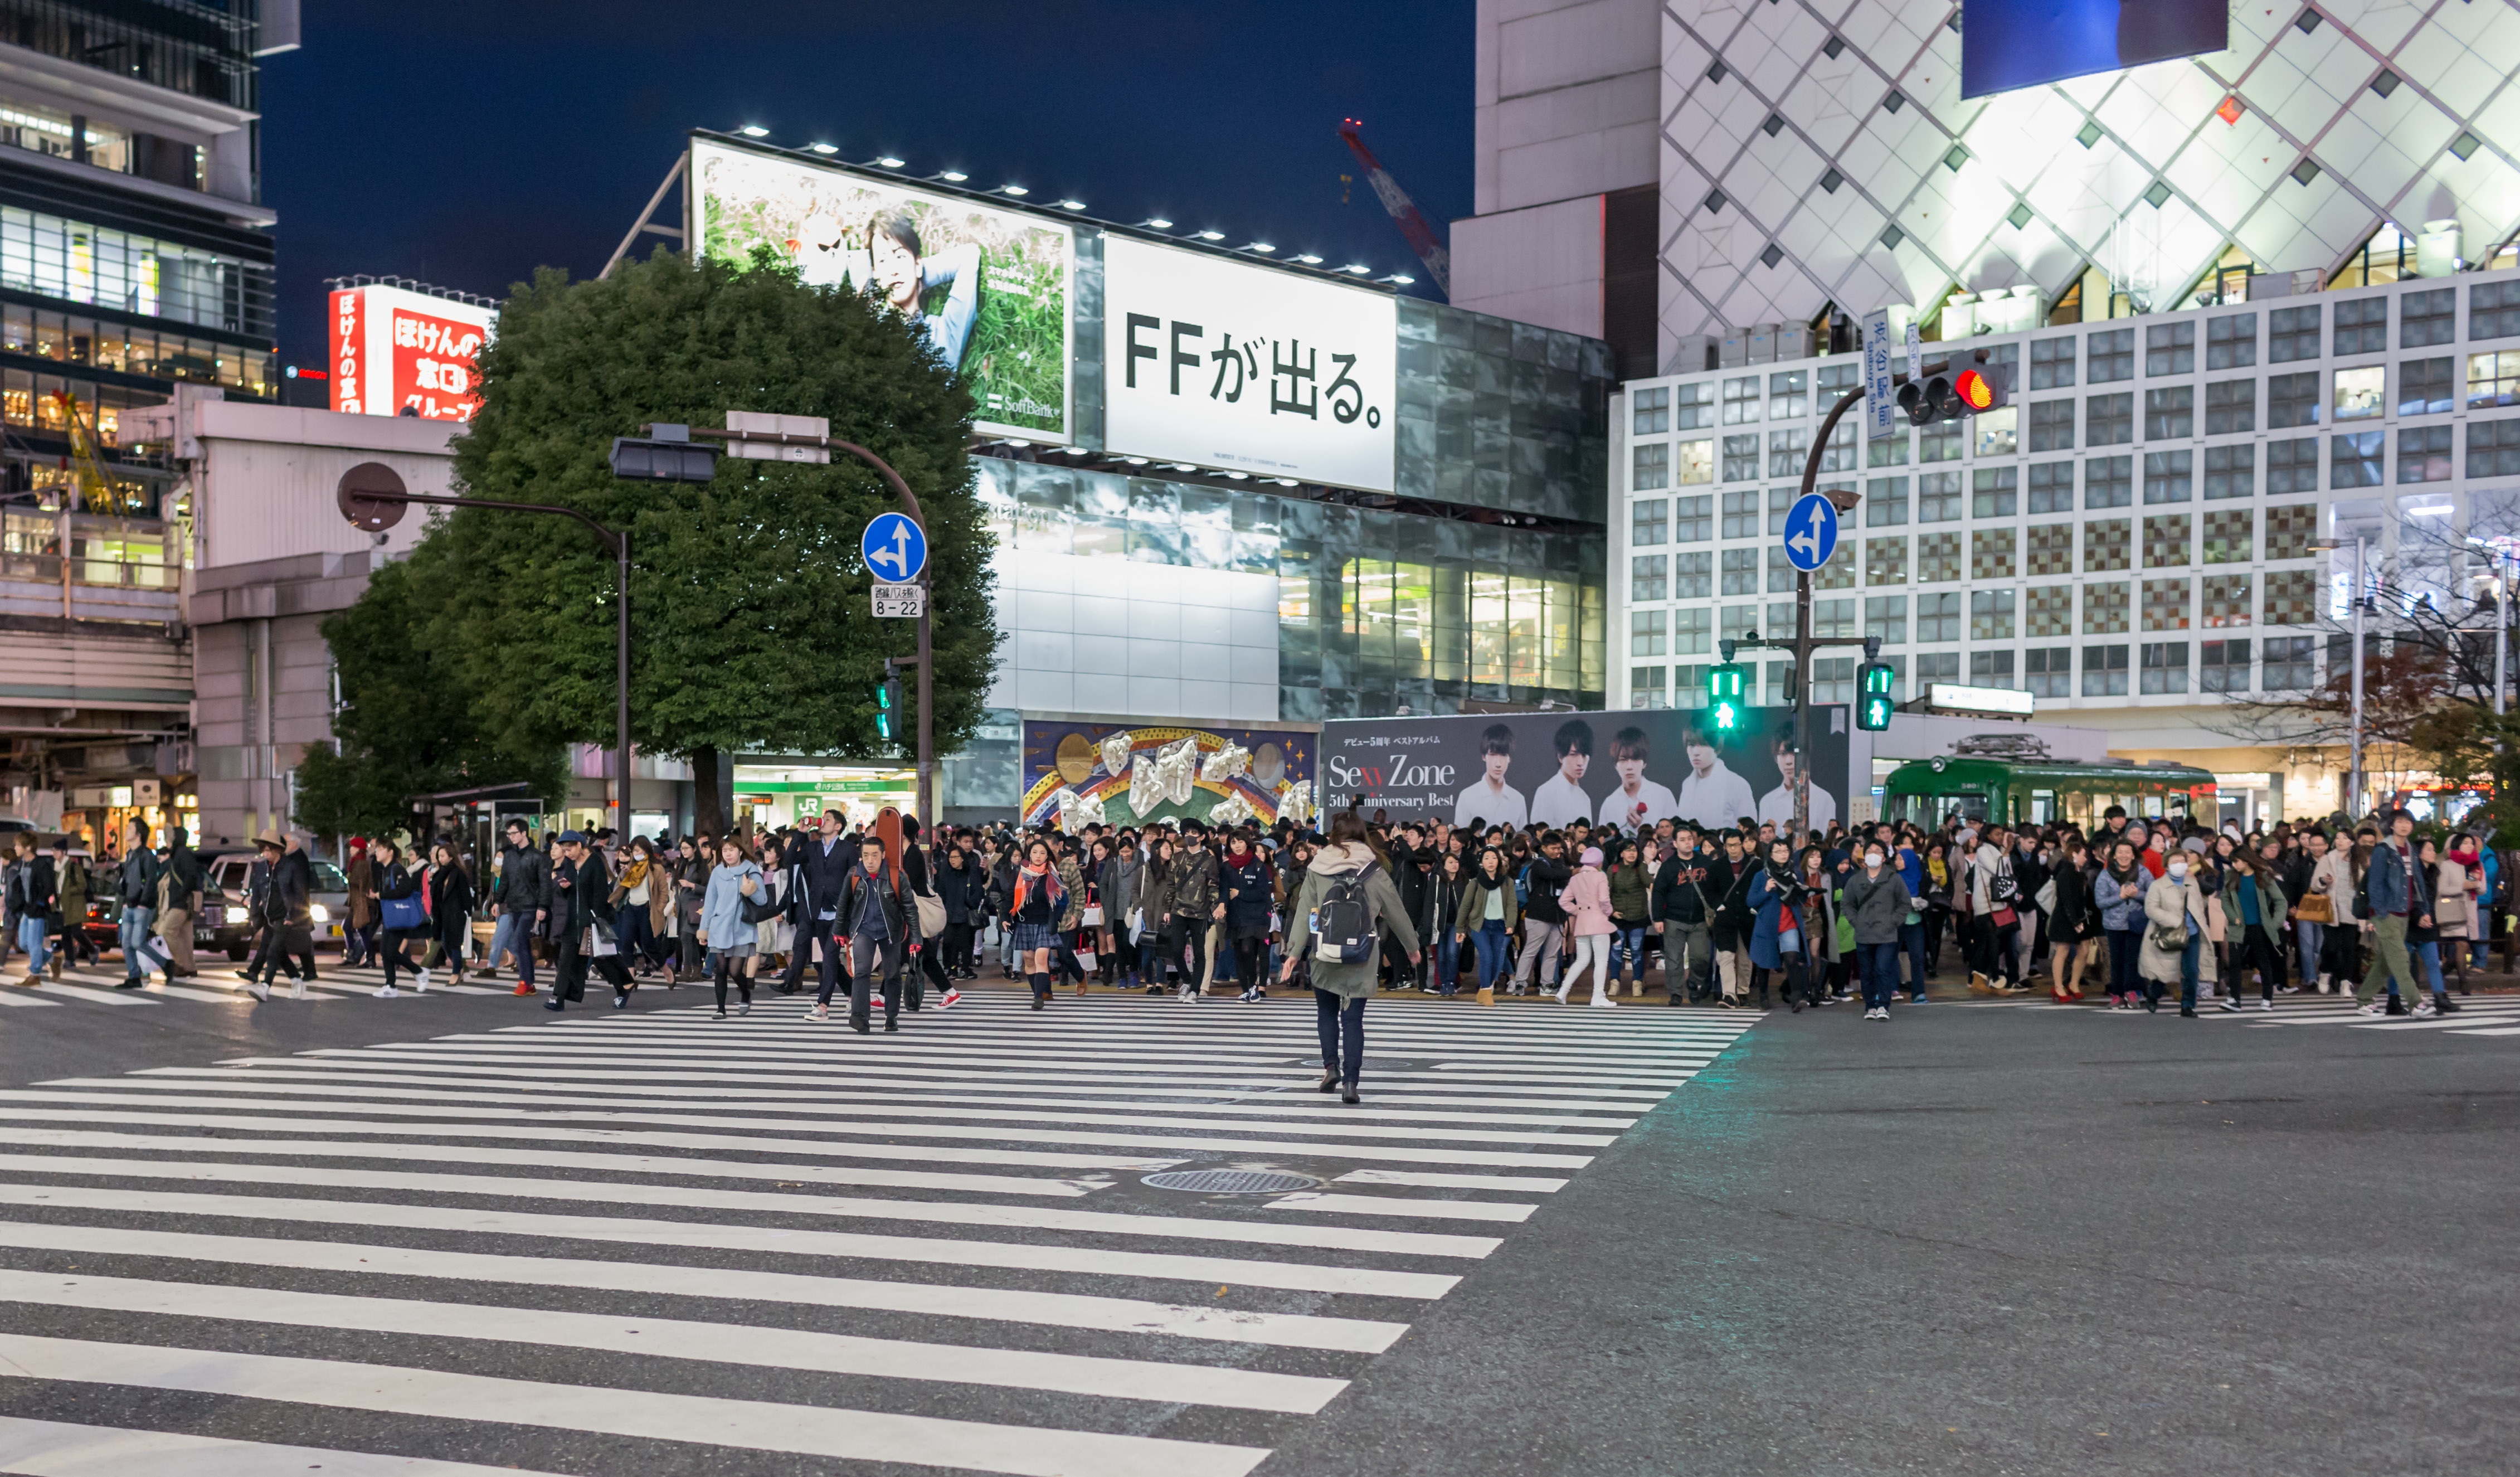
pedestrian, road, street, walkway, crowd, downtown, infrastructure, pedestrian crossing